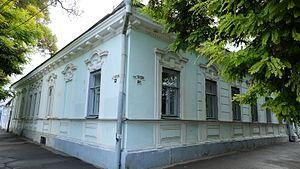
Le musée Ivan Vassilenko est un musée situé à Taganrog, oblast de Rostov, dans une maison où, de 1923 à 1966, a vécu l'écrivain Ivan Dmitrievitch Vassilenko, lauréat du prix Staline. Le musée fait partie de l'association du musée littéraire, historique et architectural d'État de Taganrog. Il est situé sur la rue Tchekhov, 88.